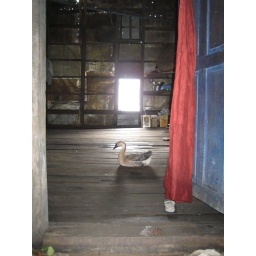
I was walking up a mountain when I came upon a house and looked in to see this. Random.